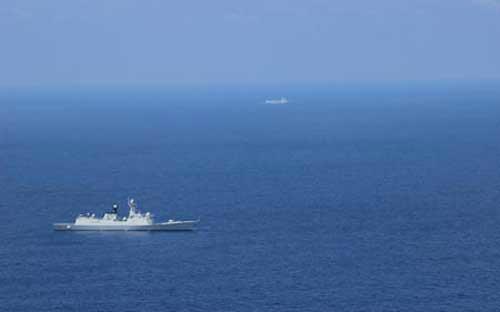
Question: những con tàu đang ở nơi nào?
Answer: những con tàu đang chạy trên biển